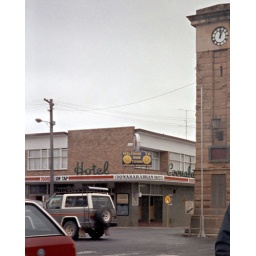
More from 1992. The Coonabarabran Hotel, opposite the clock tower that stands in the main street.